Indo pop

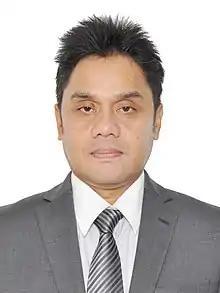
Songwriter and musician Dwiki Dharmawan became a prominent figure in television soundtracks in the 1990s.

In the 2000s, music with a pop rock style began to dominate the national music charts. Popular bands that use the pop rock concept include Peterpan, Dewa 19, Gigi, Sheila on 7, Padi, Ada Band, Ungu, Letto, Nidji, and D'Masiv, all of which are featured on MTV Asia and tour regularly nationwide plus the neighbouring countries of Singapore and Malaysia. These bands have received immense reception in the region (including Brunei). Some people have attributed this to the neutral shared vocabulary in songwriting compared to the spoken vernaculars between these countries. However, others have speculated that the proliferation of pirated cassettes and CDs is the cause.